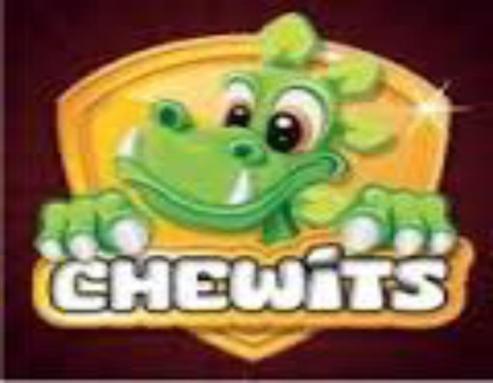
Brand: chewits
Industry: Food